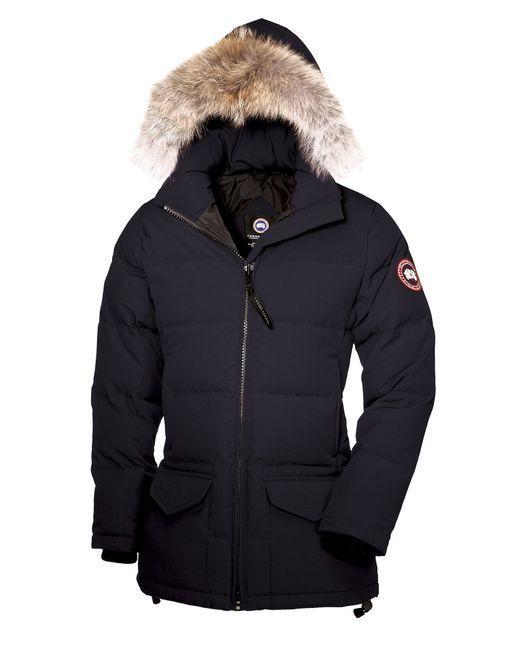
Kanadagans Solaris Damen Parka schwarze Jacke mit Kapuze